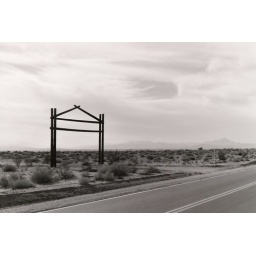
Lone wooden gate on a back road off Route 66 in the Mohave Desert.